San Domenico, Bologna

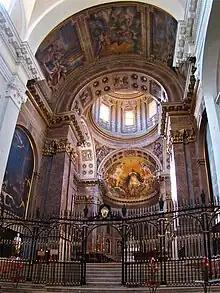
St. Dominic's chapel

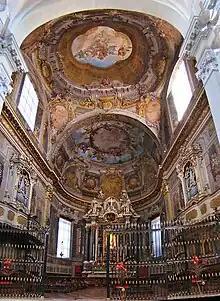
Rosary Chapel

The church consists of a central nave, two lateral aisles, several side chapels, a transept, a choir and an apse. The interior was completely renewed in Baroque style with refined elegance and well-balanced proportions by the architect Carlo Francesco Dotti (1678–1759).